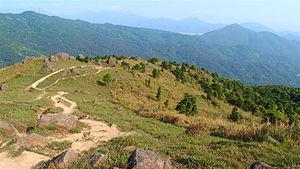
Sze Fong Shan est une montagne de Hong Kong culminant à une altitude de 785 mètres, située au centre des Nouveaux Territoires sur la crête Est du Tai Mo Shan où un grand nombre de bovins paissent. Selon la subdivision administrative de Hong-Kong, Sze Fong Shan se trouve à la fois sur les districts de Tsuen Wan et de Tai Po. La section nᵒ 8 du sentier MacLehose est établie le long de la crête du Tai Mo Shan.